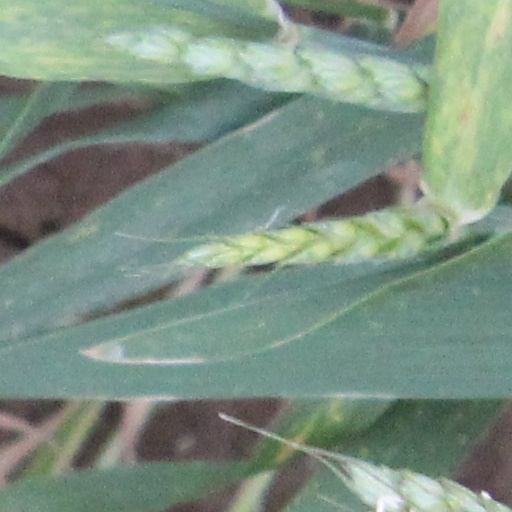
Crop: wheat